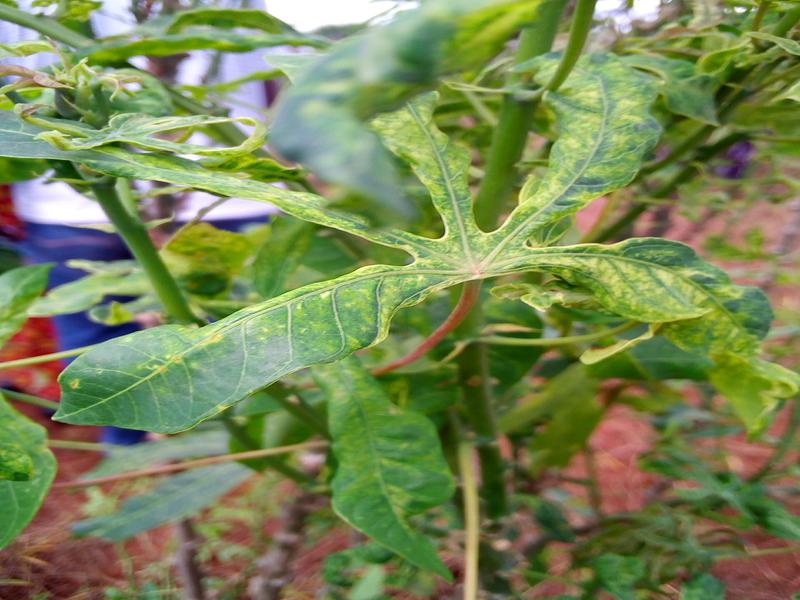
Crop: cassava
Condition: green_mottle